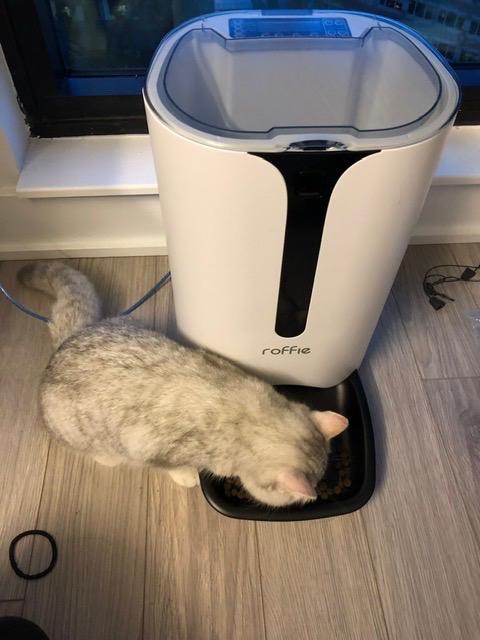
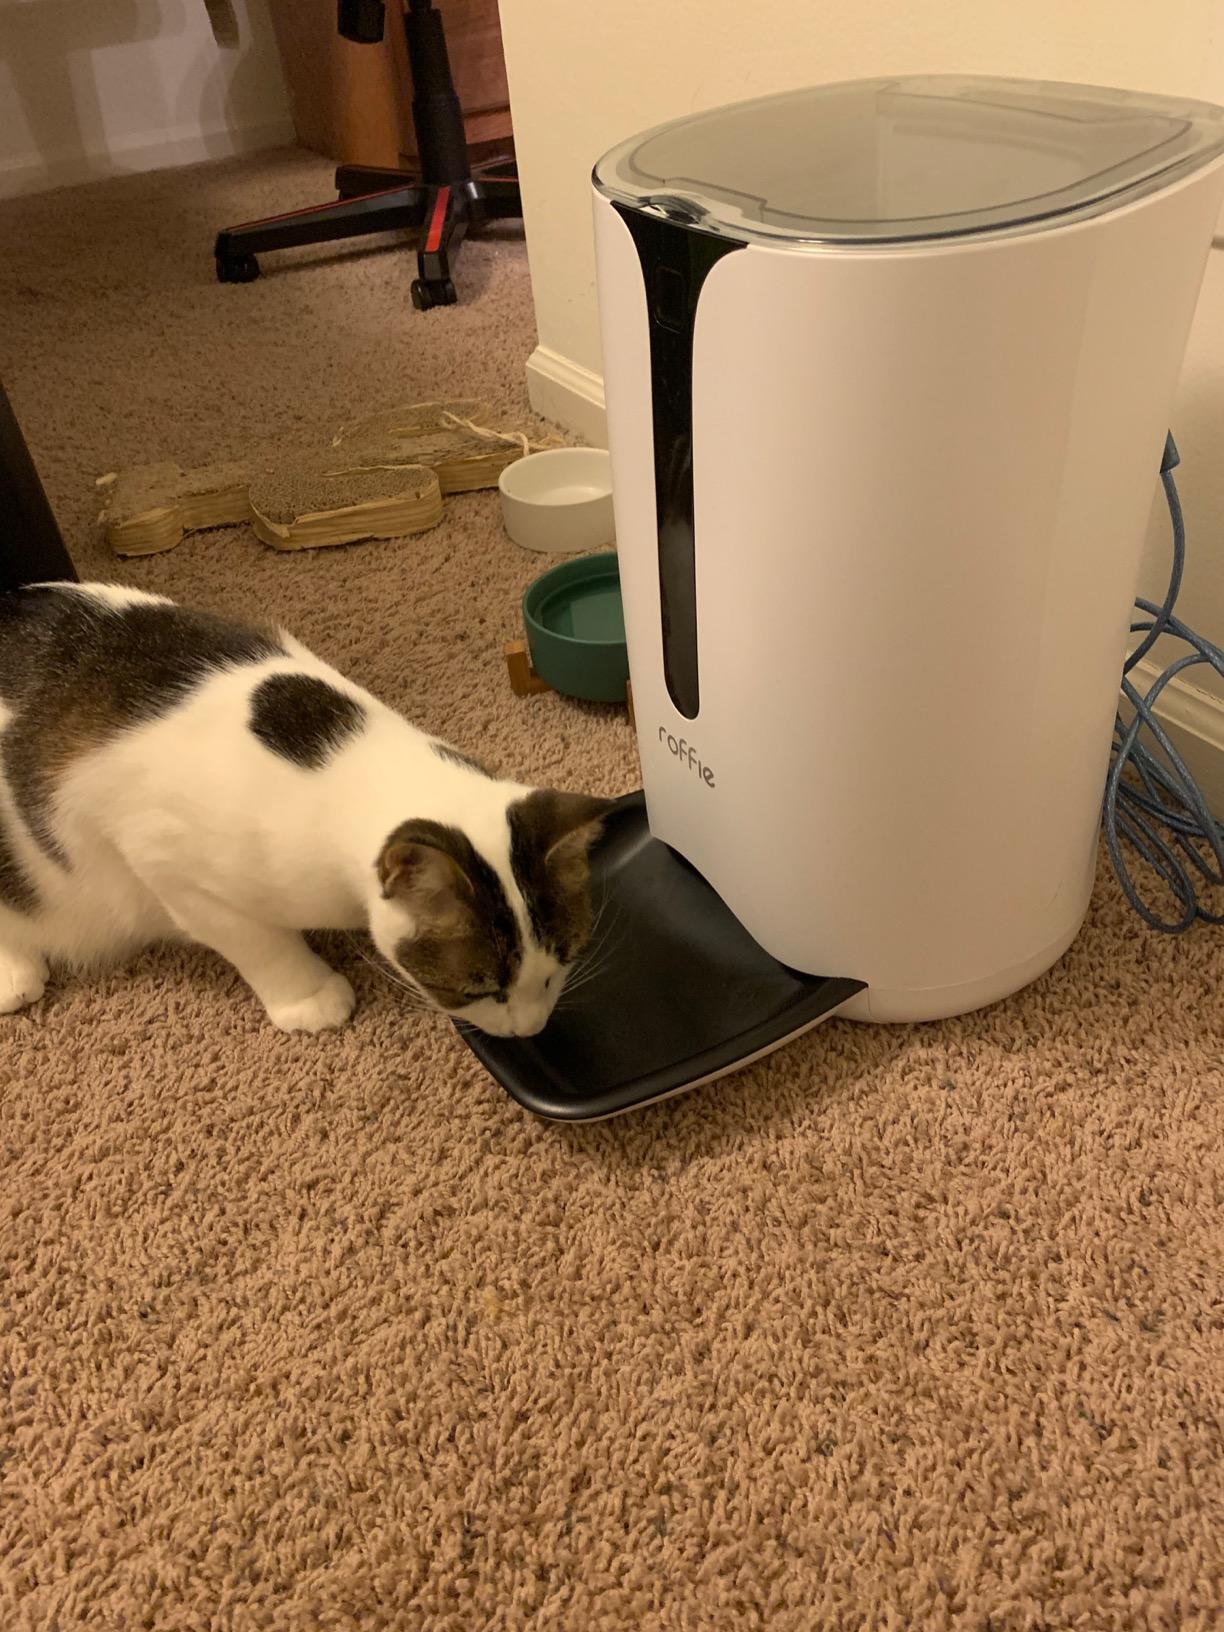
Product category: items_feeder
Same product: yes